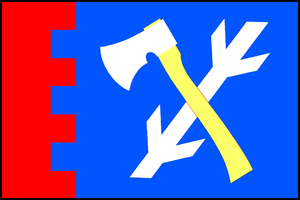
Kladruby est une commune du district de Rokycany, dans la région de Plzeň, en République tchèque. Sa population s'élevait à 169 habitants en 2018.